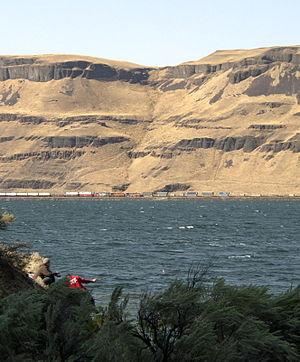
Le groupe basaltique du Columbia est une grande province ignée qui se trouve dans les régions des États américains de Washington, d'Oregon et d'Idaho. La région est l'actuelle plateau du Columbia.